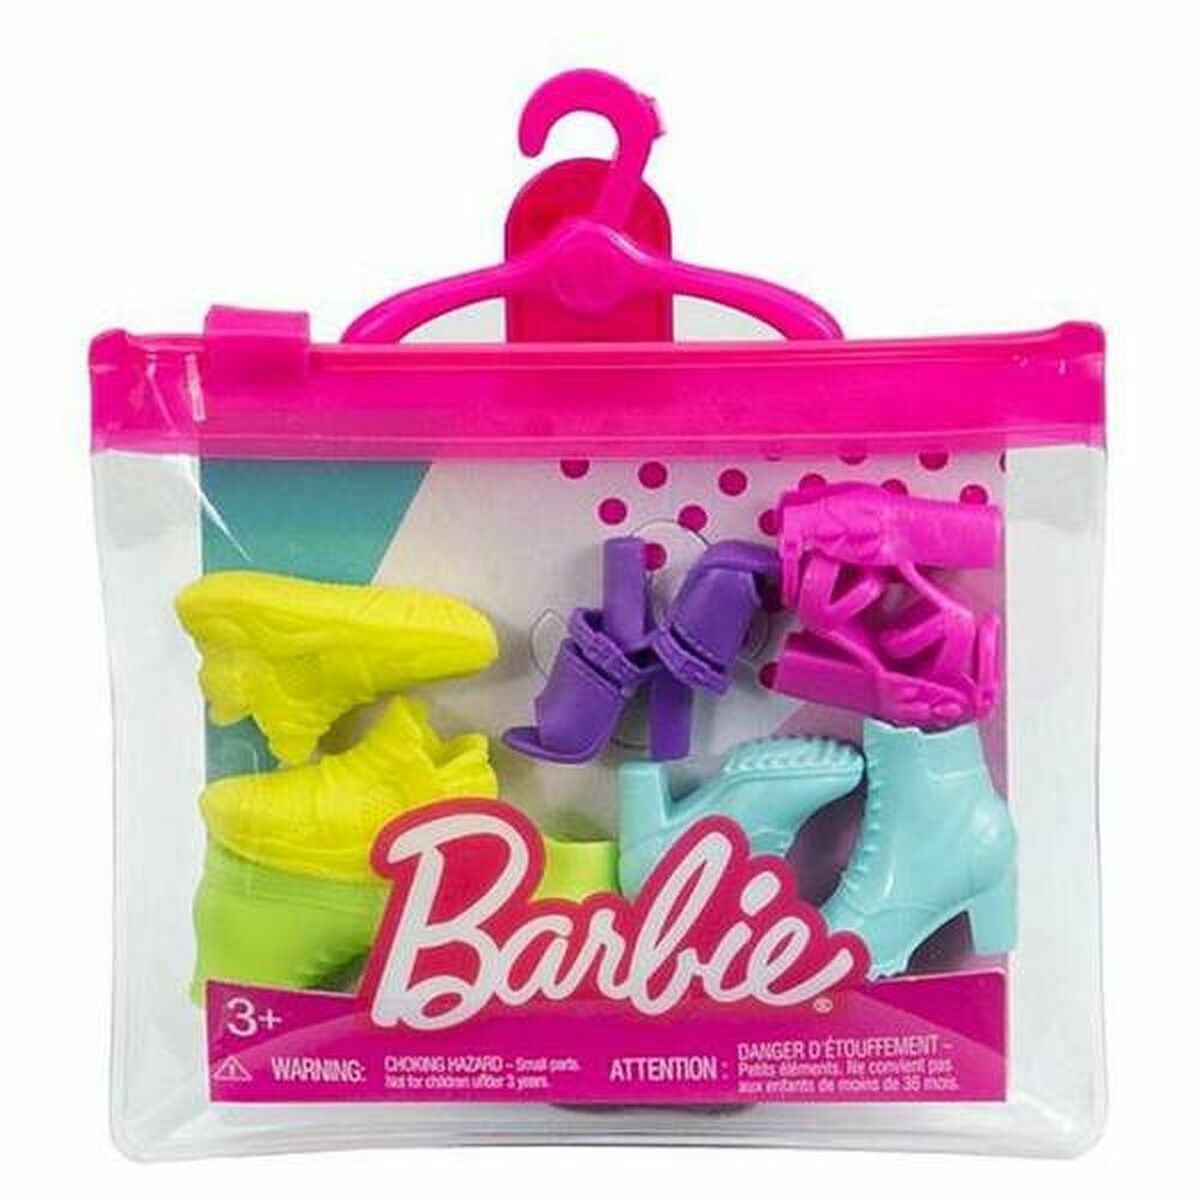
Nuketarvikkeet Mattel Barbie Shoes Pack
Lapset ansaitsevat parasta, siksi esittelyssä sinulle Nuketarvikkeet Mattel Barbie Shoes Pack , joka sopii ihanteellisesti heille, jotka etsivät laatua pienemmilleen! Osta Mattel parhaaseen hintaan! Tyyppi: Barbie ja tarvikkeet Väri: Monivärinen Suositusikä: + 3 vuotta + 1 vuosi
Brand: Mattel
Category: Toys & Games > Toys > Dolls, Playsets & Toy Figures > Doll & Action Figure Accessories